Luis Jiménez (third baseman)

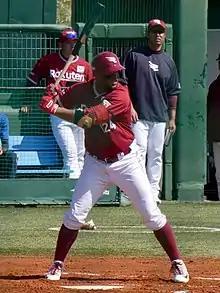
Jimenez with the Tohoku Rakuten Golden Eagles

Luis Domingo Jiménez Rodríguez (born January 18, 1988) is a Dominican Republic professional baseball third baseman who is a free agent. He has previously played in Major League Baseball (MLB) for the Los Angeles Angels of Anaheim, Milwaukee Brewers, and Boston Red Sox. He has also played in the KBO League for the LG Twins.